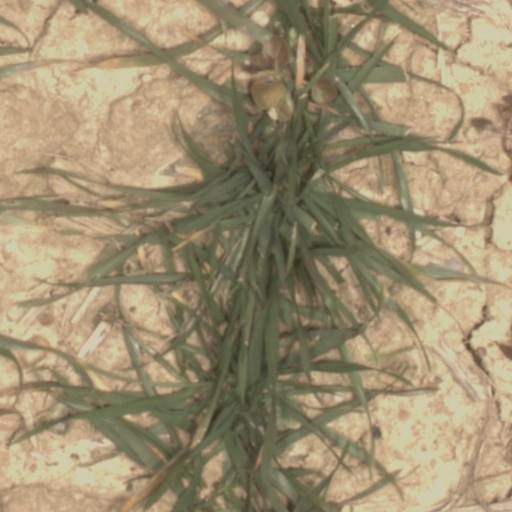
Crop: wheat